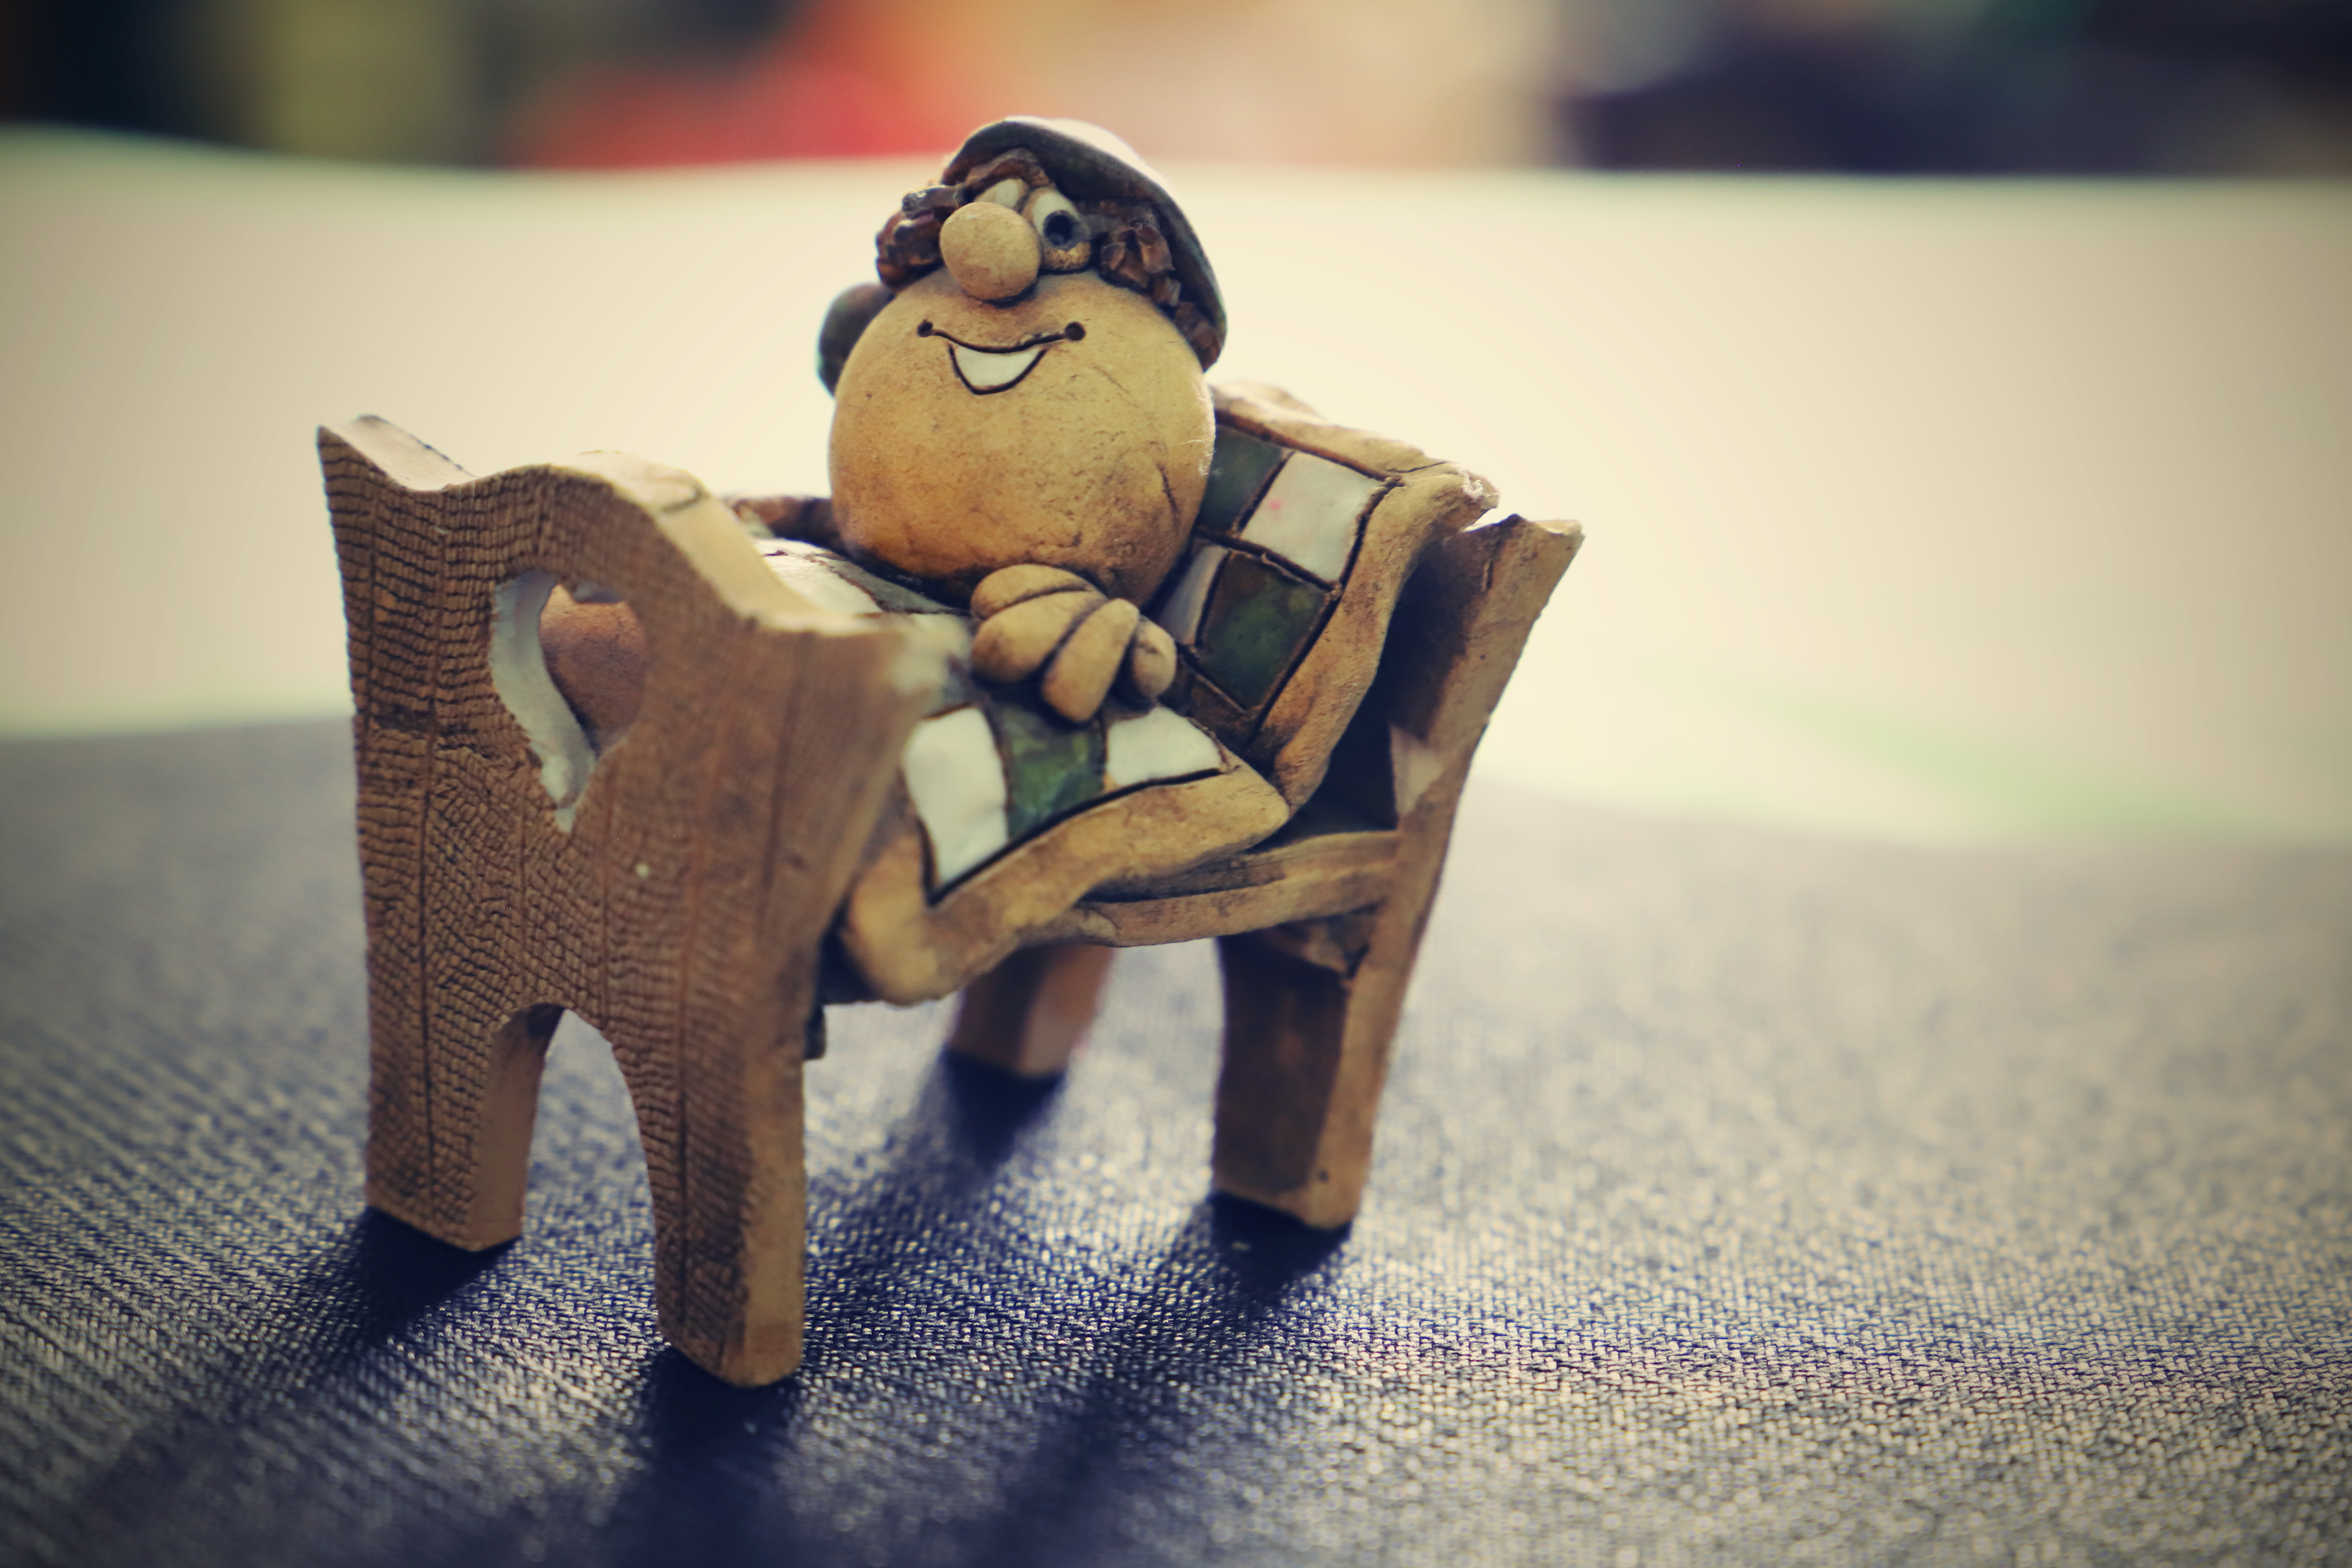
canon, hand, wood, toy, gesture, happy, fawn, art, human leg, grass, fictional character, christmas, sitting, stuffed toy, fun, fur, child, tail, carmine, figurine, canidae, flooring, animation, illustration, winter, paper product, sweetness, plush, shadow, action figure, christmas decoration, gingerbread, love, eyewear, play